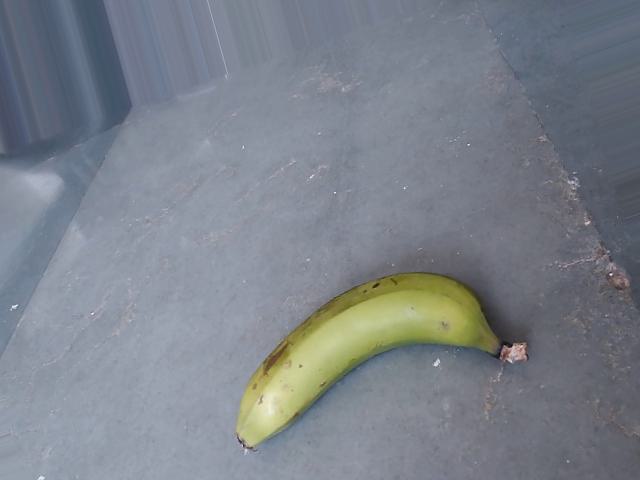
Label: Raw_Banana